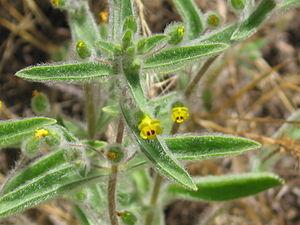
Le genre Mimulus francisé en mimule comprend environ 150 espèces de plantes à fleurs de la famille des phrymacées. En Amérique du Nord, elles sont souvent appelées monkey-flowers littéralement « fleur-musc »). Le genre était traditionnellement placé dans la famille des scrofulariacées. Cependant, le retrait des Mimulus de cette famille a été appuyé par des études de l'ADN des chloroplastes publiées dans le milieu des années 1990. Plusieurs études portant sur l'ADN recombinant suggèrent que les genres Phryma, Berendtiella, Hemichaena, Leucocarpus, Microcarpeae, Peplidium, Glossostigma et Elacholoma sont tous dérivés des Mimulus et devraient être réarrangés.